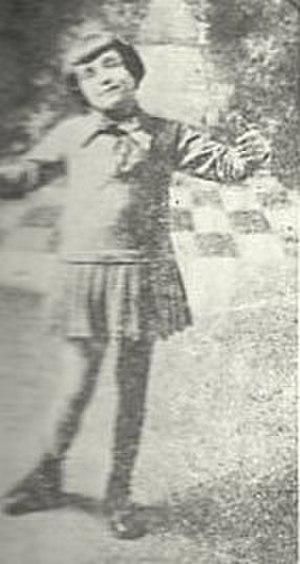
Edith Piaf enfant
Édith Gassion, née le 19 décembre 1915 à Paris et morte le 10 octobre 1963 à Grasse, est une chanteuse, parolière, compositrice et actrice française.
La Môme est un film biographique réalisé par Olivier Dahan et sorti en 2007. Dans de nombreux pays, le film porte le titre plus évocateur La Vie en rose, d'après la célèbre chanson.